Wolfgang von Dalberg

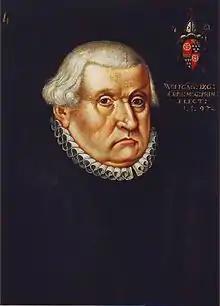

Wolfgang von Dalberg (1538 – April 5, 1601) was the Archbishop-Elector of Mainz from 1582 to 1601.